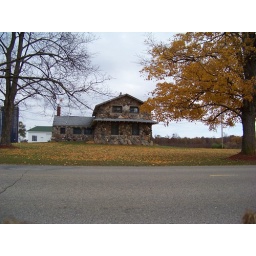
stone house in bancroft michigan